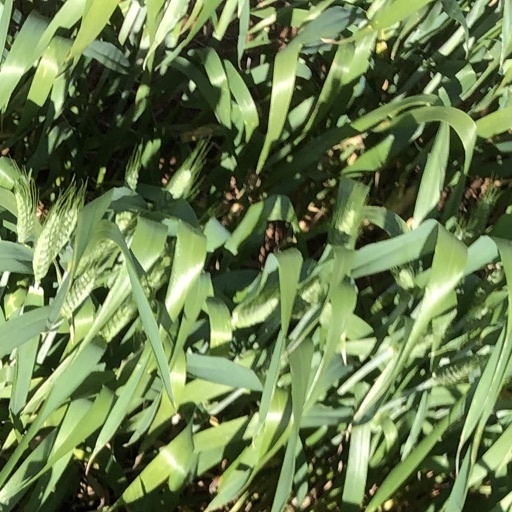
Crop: wheat